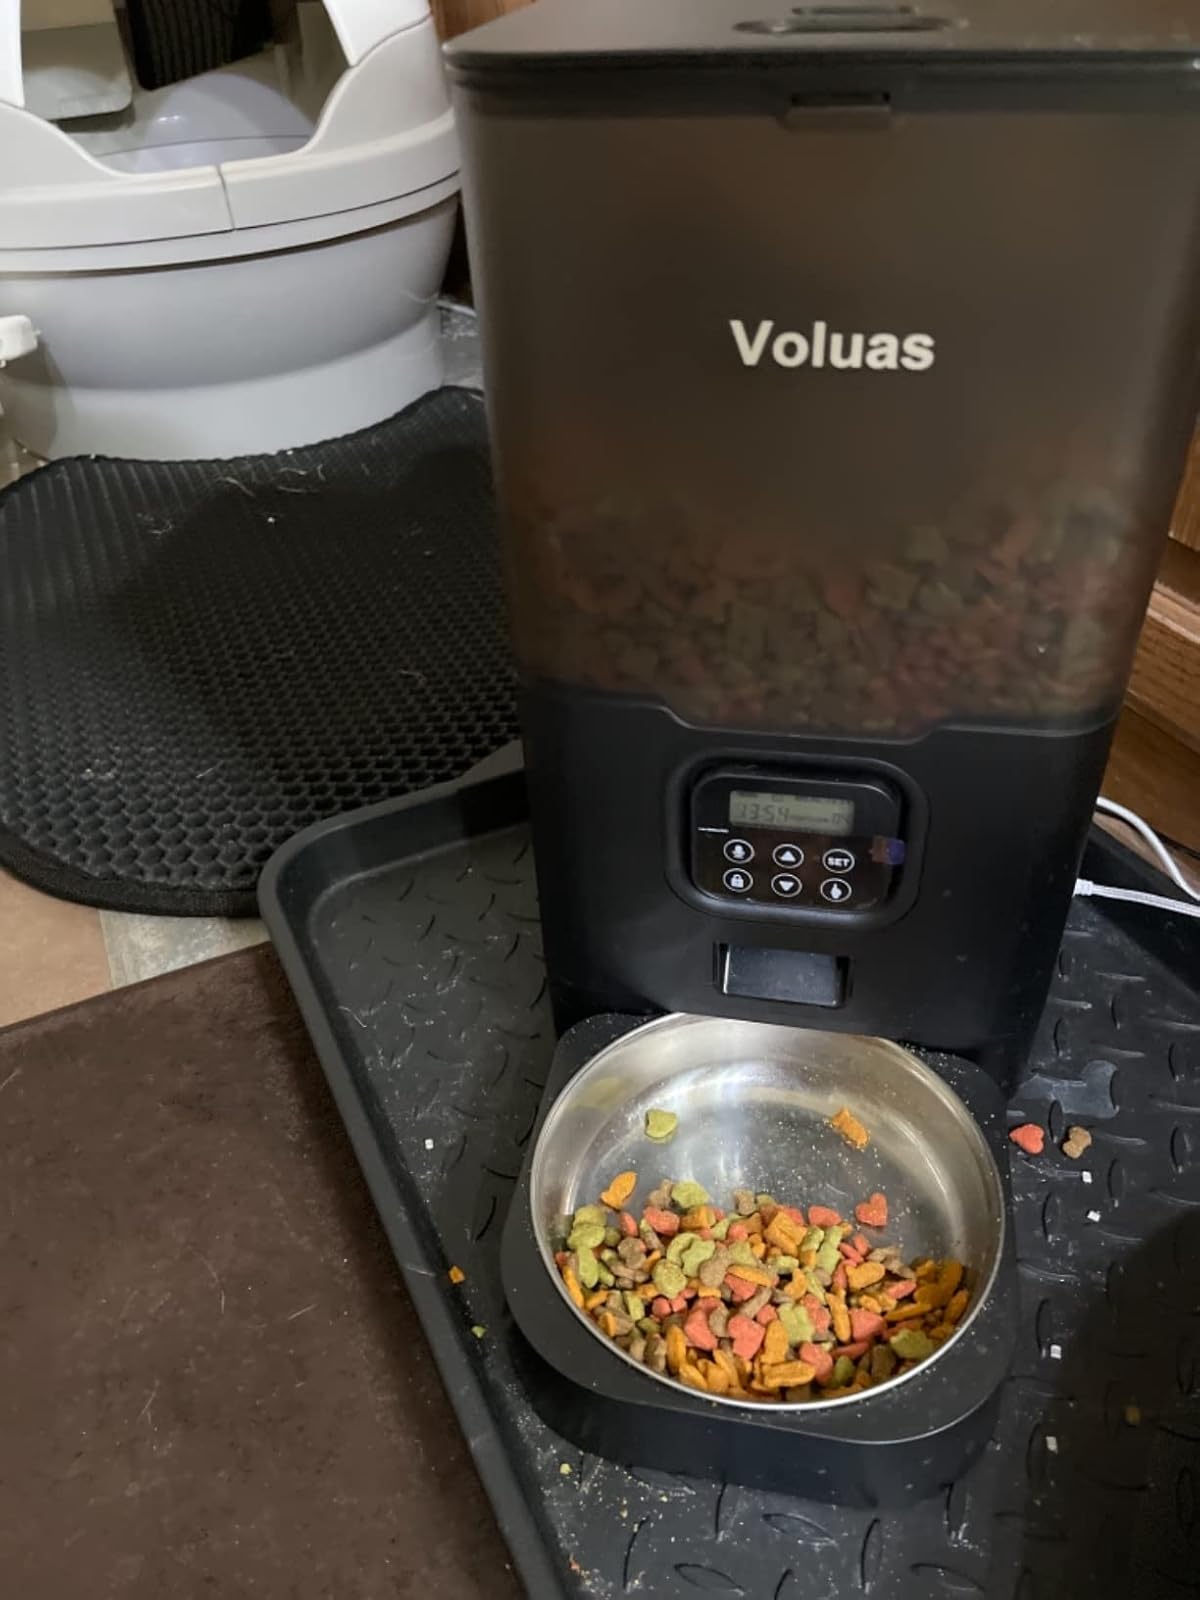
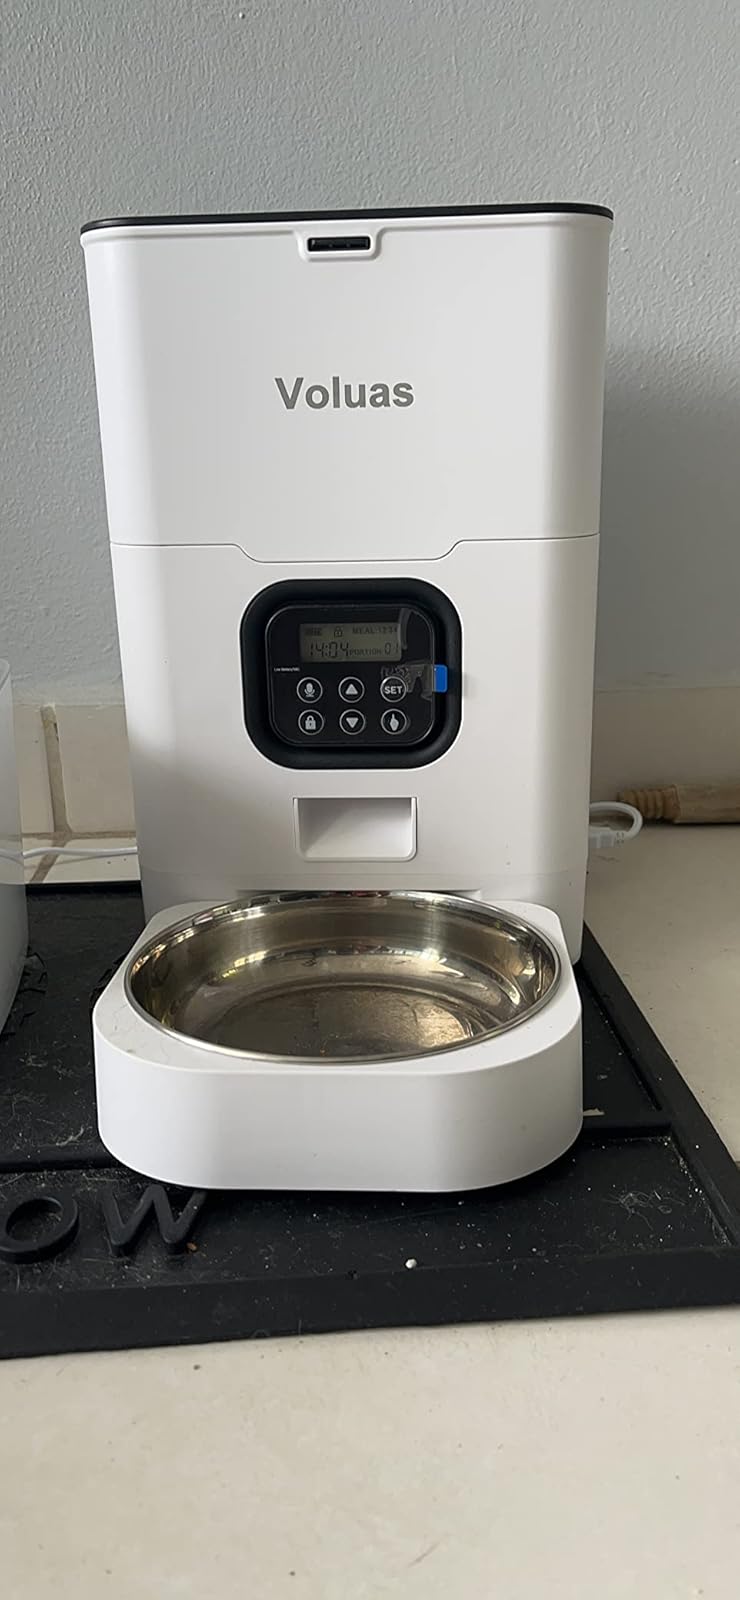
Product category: items_feeder
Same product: no